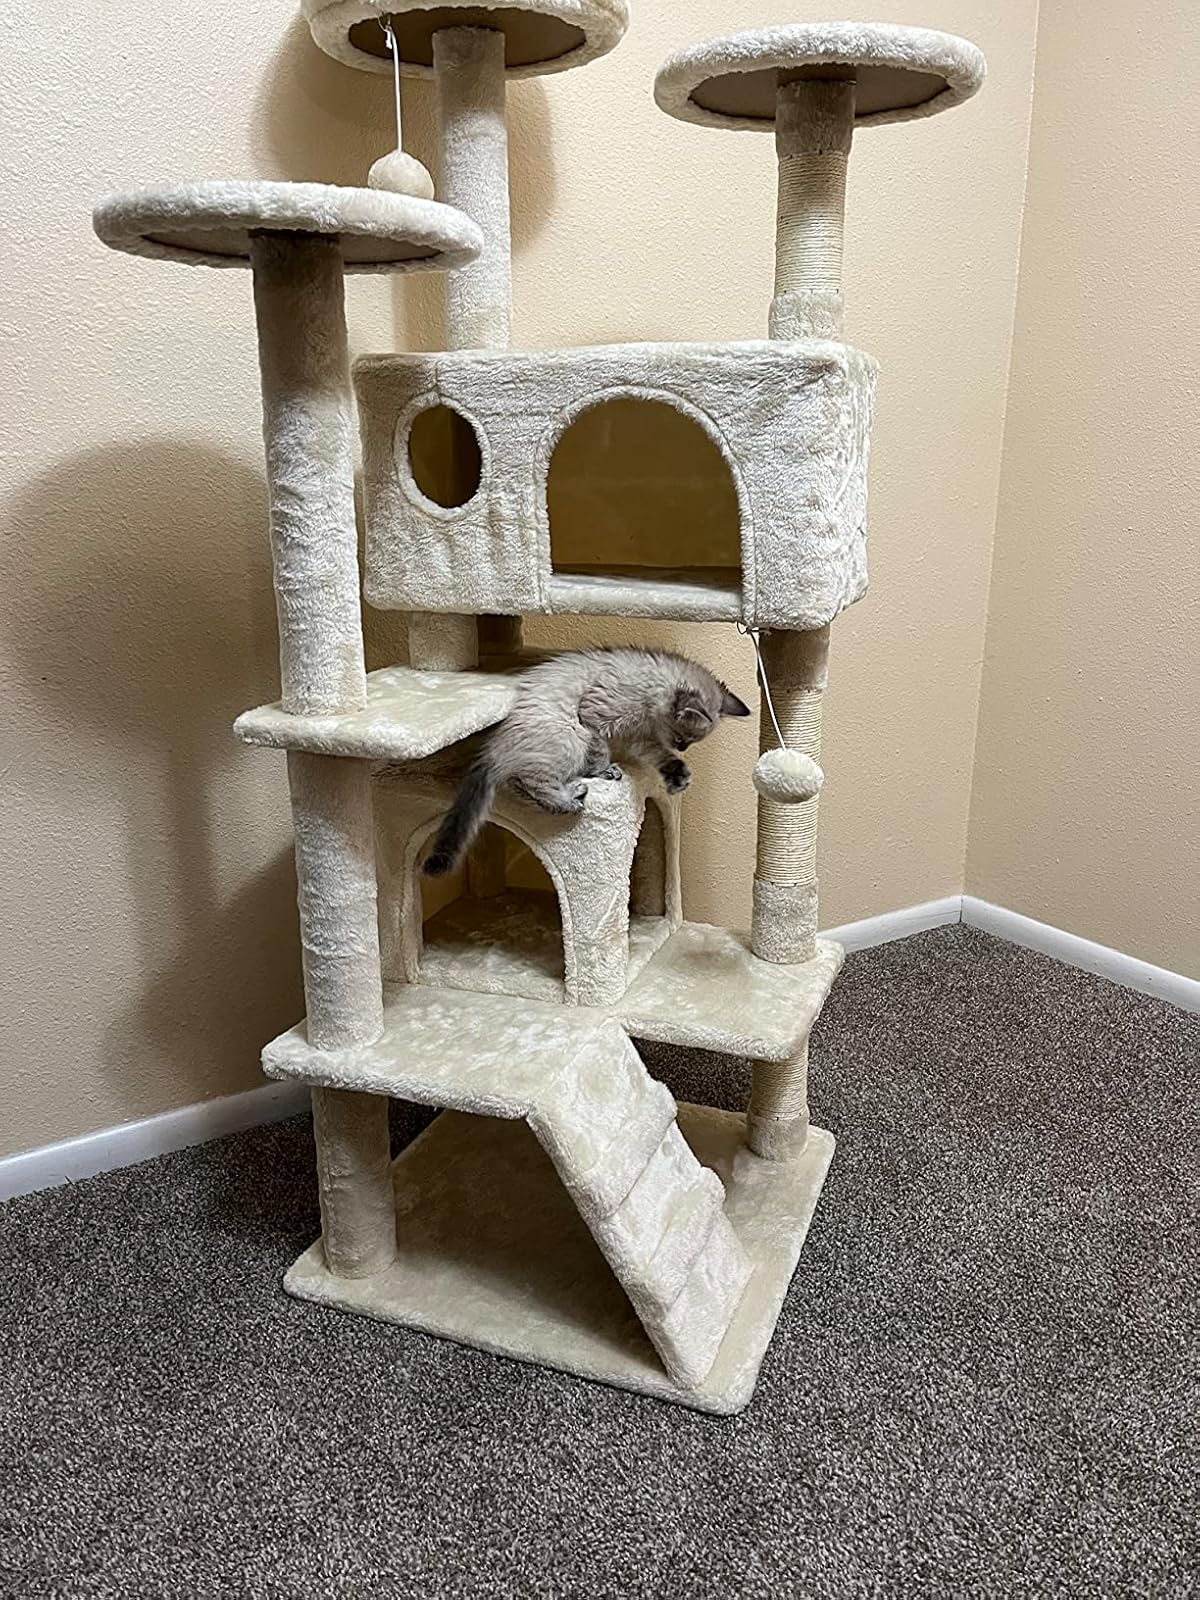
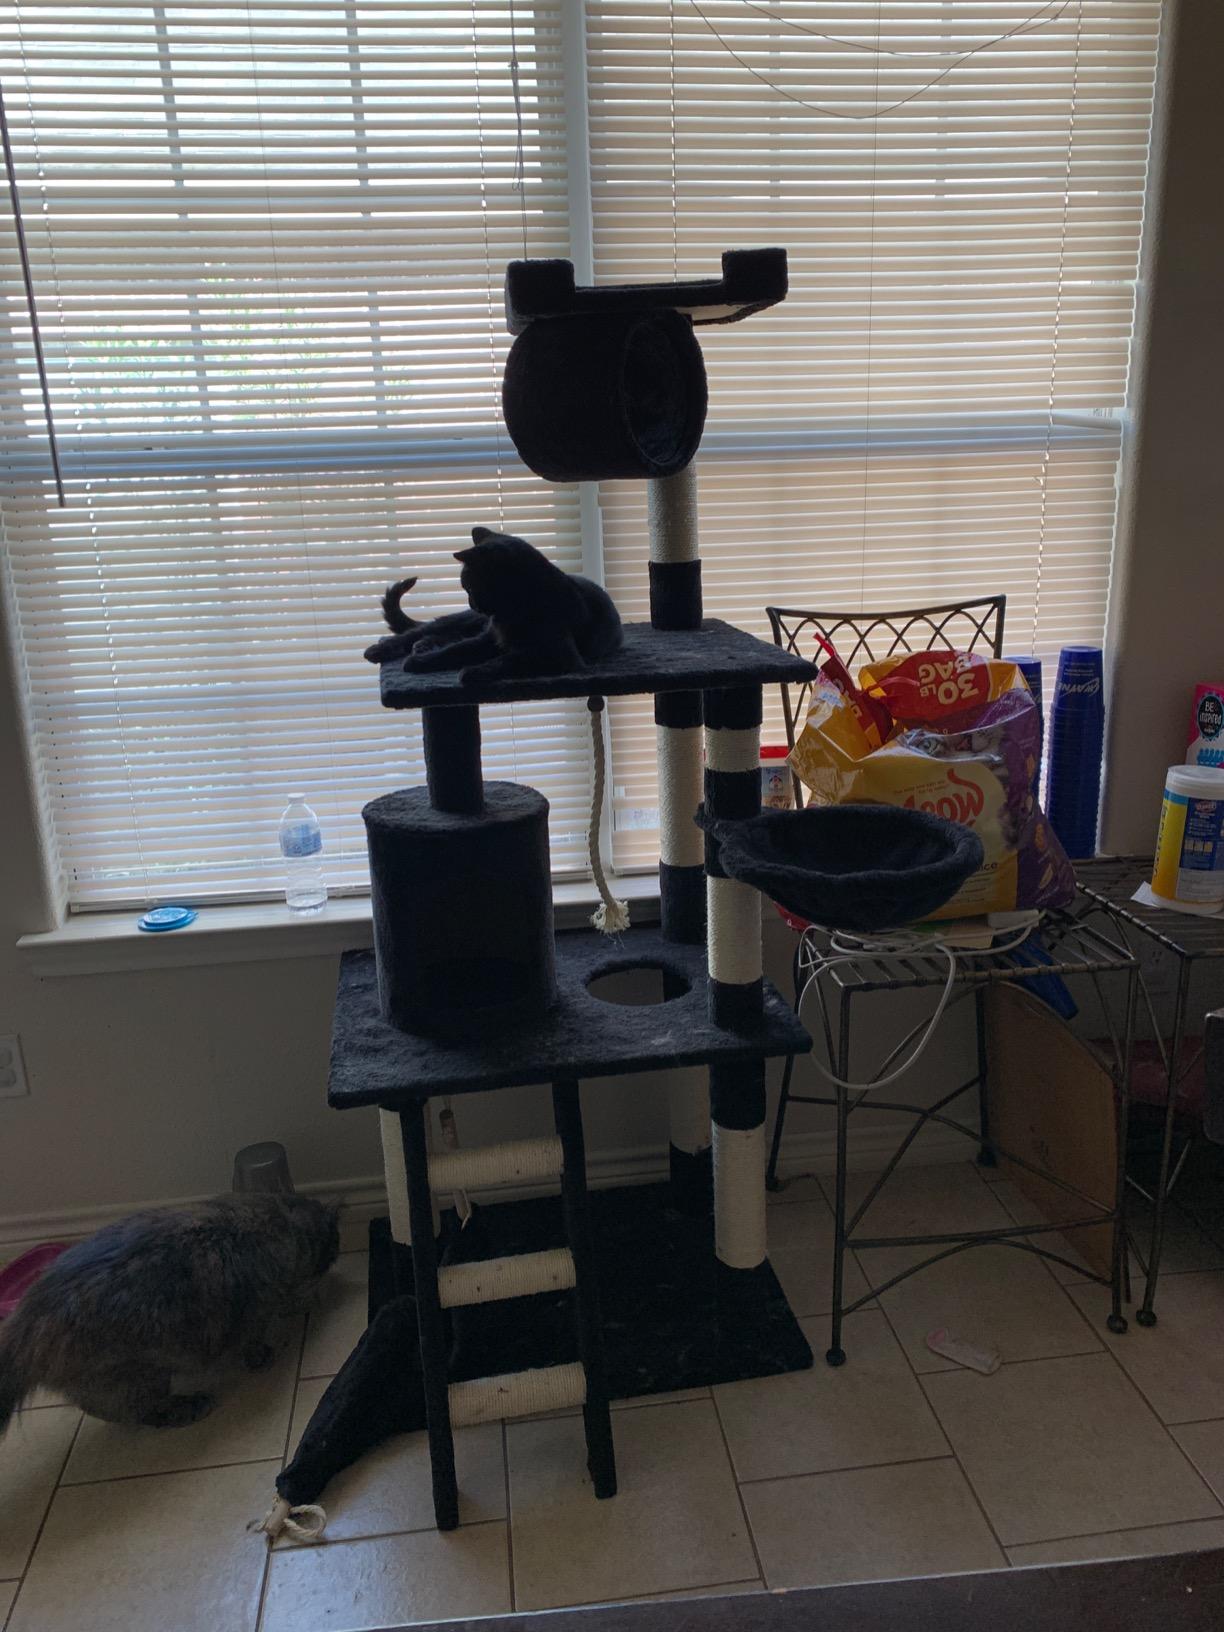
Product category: items_cat tree
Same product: no